Dhoom 3

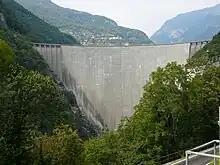
Contra Dam in Switzerland, where the climax of the film was shot

Filming was scheduled to commence from November 2011, with scenes involving Abhishek Bachchan and Uday Chopra being shot first, but the former was off on a paternity leave, so shooting was postponed to January 2012. The schedule was then pushed to June because of lead actor Aamir's prior commitments with his TV show "Satyamev Jayate"; in June, the filming schedule was further postponed for a month because Khan wanted to prepare himself for his role of a gymnast. Khan also wanted to concentrate on the marketing and promotion of his 2012 film "Talaash". Without any further delays, filming commenced with Jackie Shroff and Siddharth Nigam, the child actor playing child Sahir, on 8 June 2012 at the YRF Studios in Mumbai.